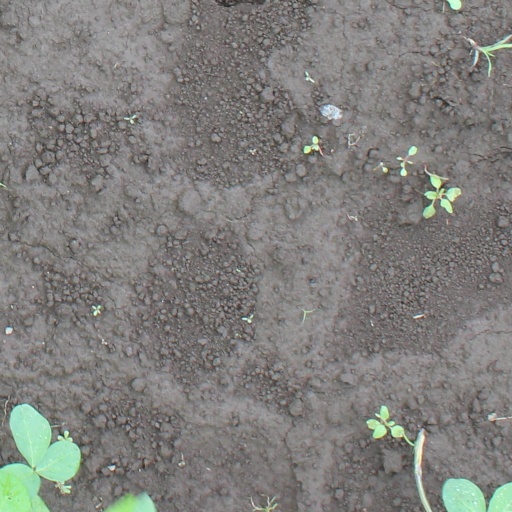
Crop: soybean